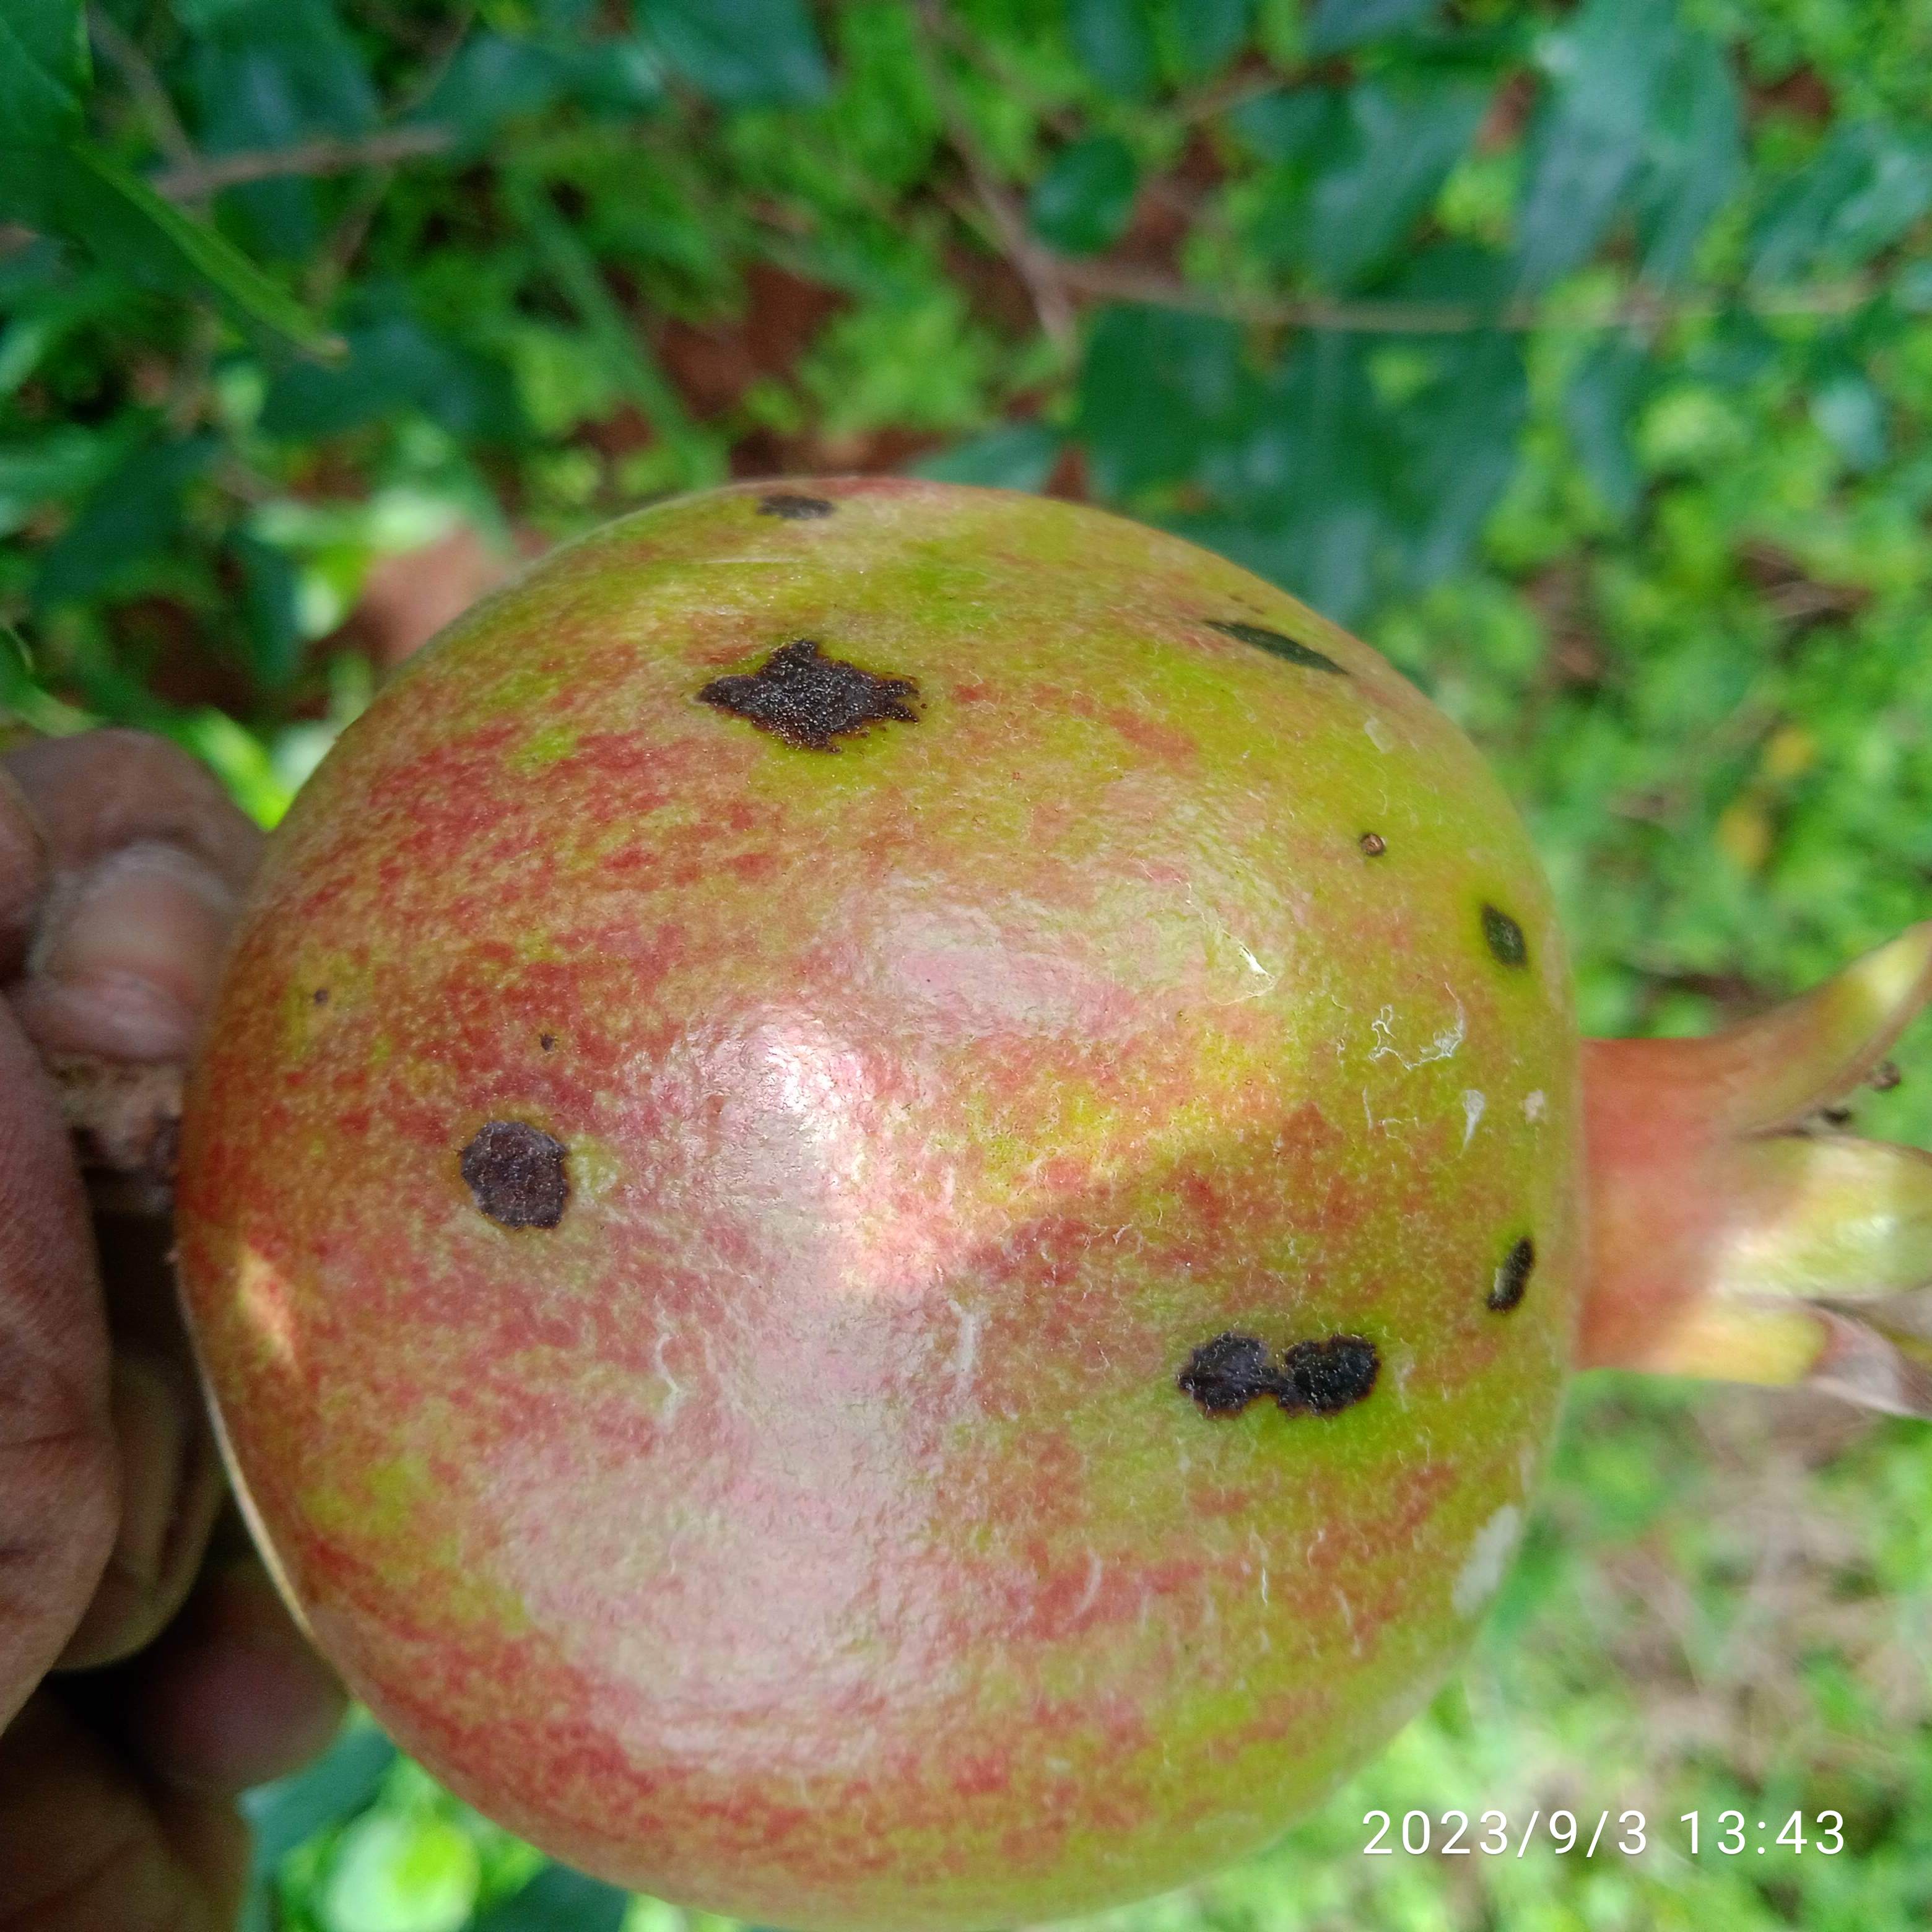
Label: Anthracnose